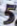
Number: 5